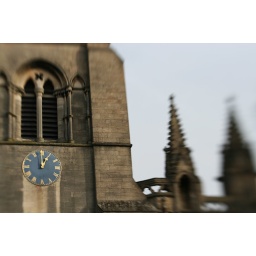
View of the clock on St. Denys church in Sleaford.